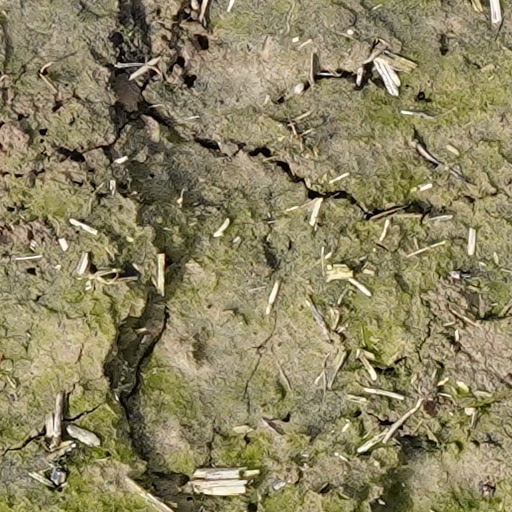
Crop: wheat